Political positions of Bernie Sanders

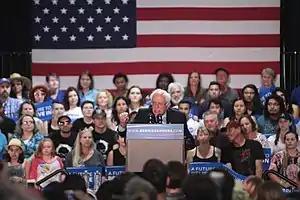
Sanders at a March 2016 rally in Phoenix, Arizona

A cornerstone of Sanders's 2016 presidential campaign was to fight the increasing wealth inequality in the United States. In April 2015, Sanders articulated his position in an interview with "The Guardian":